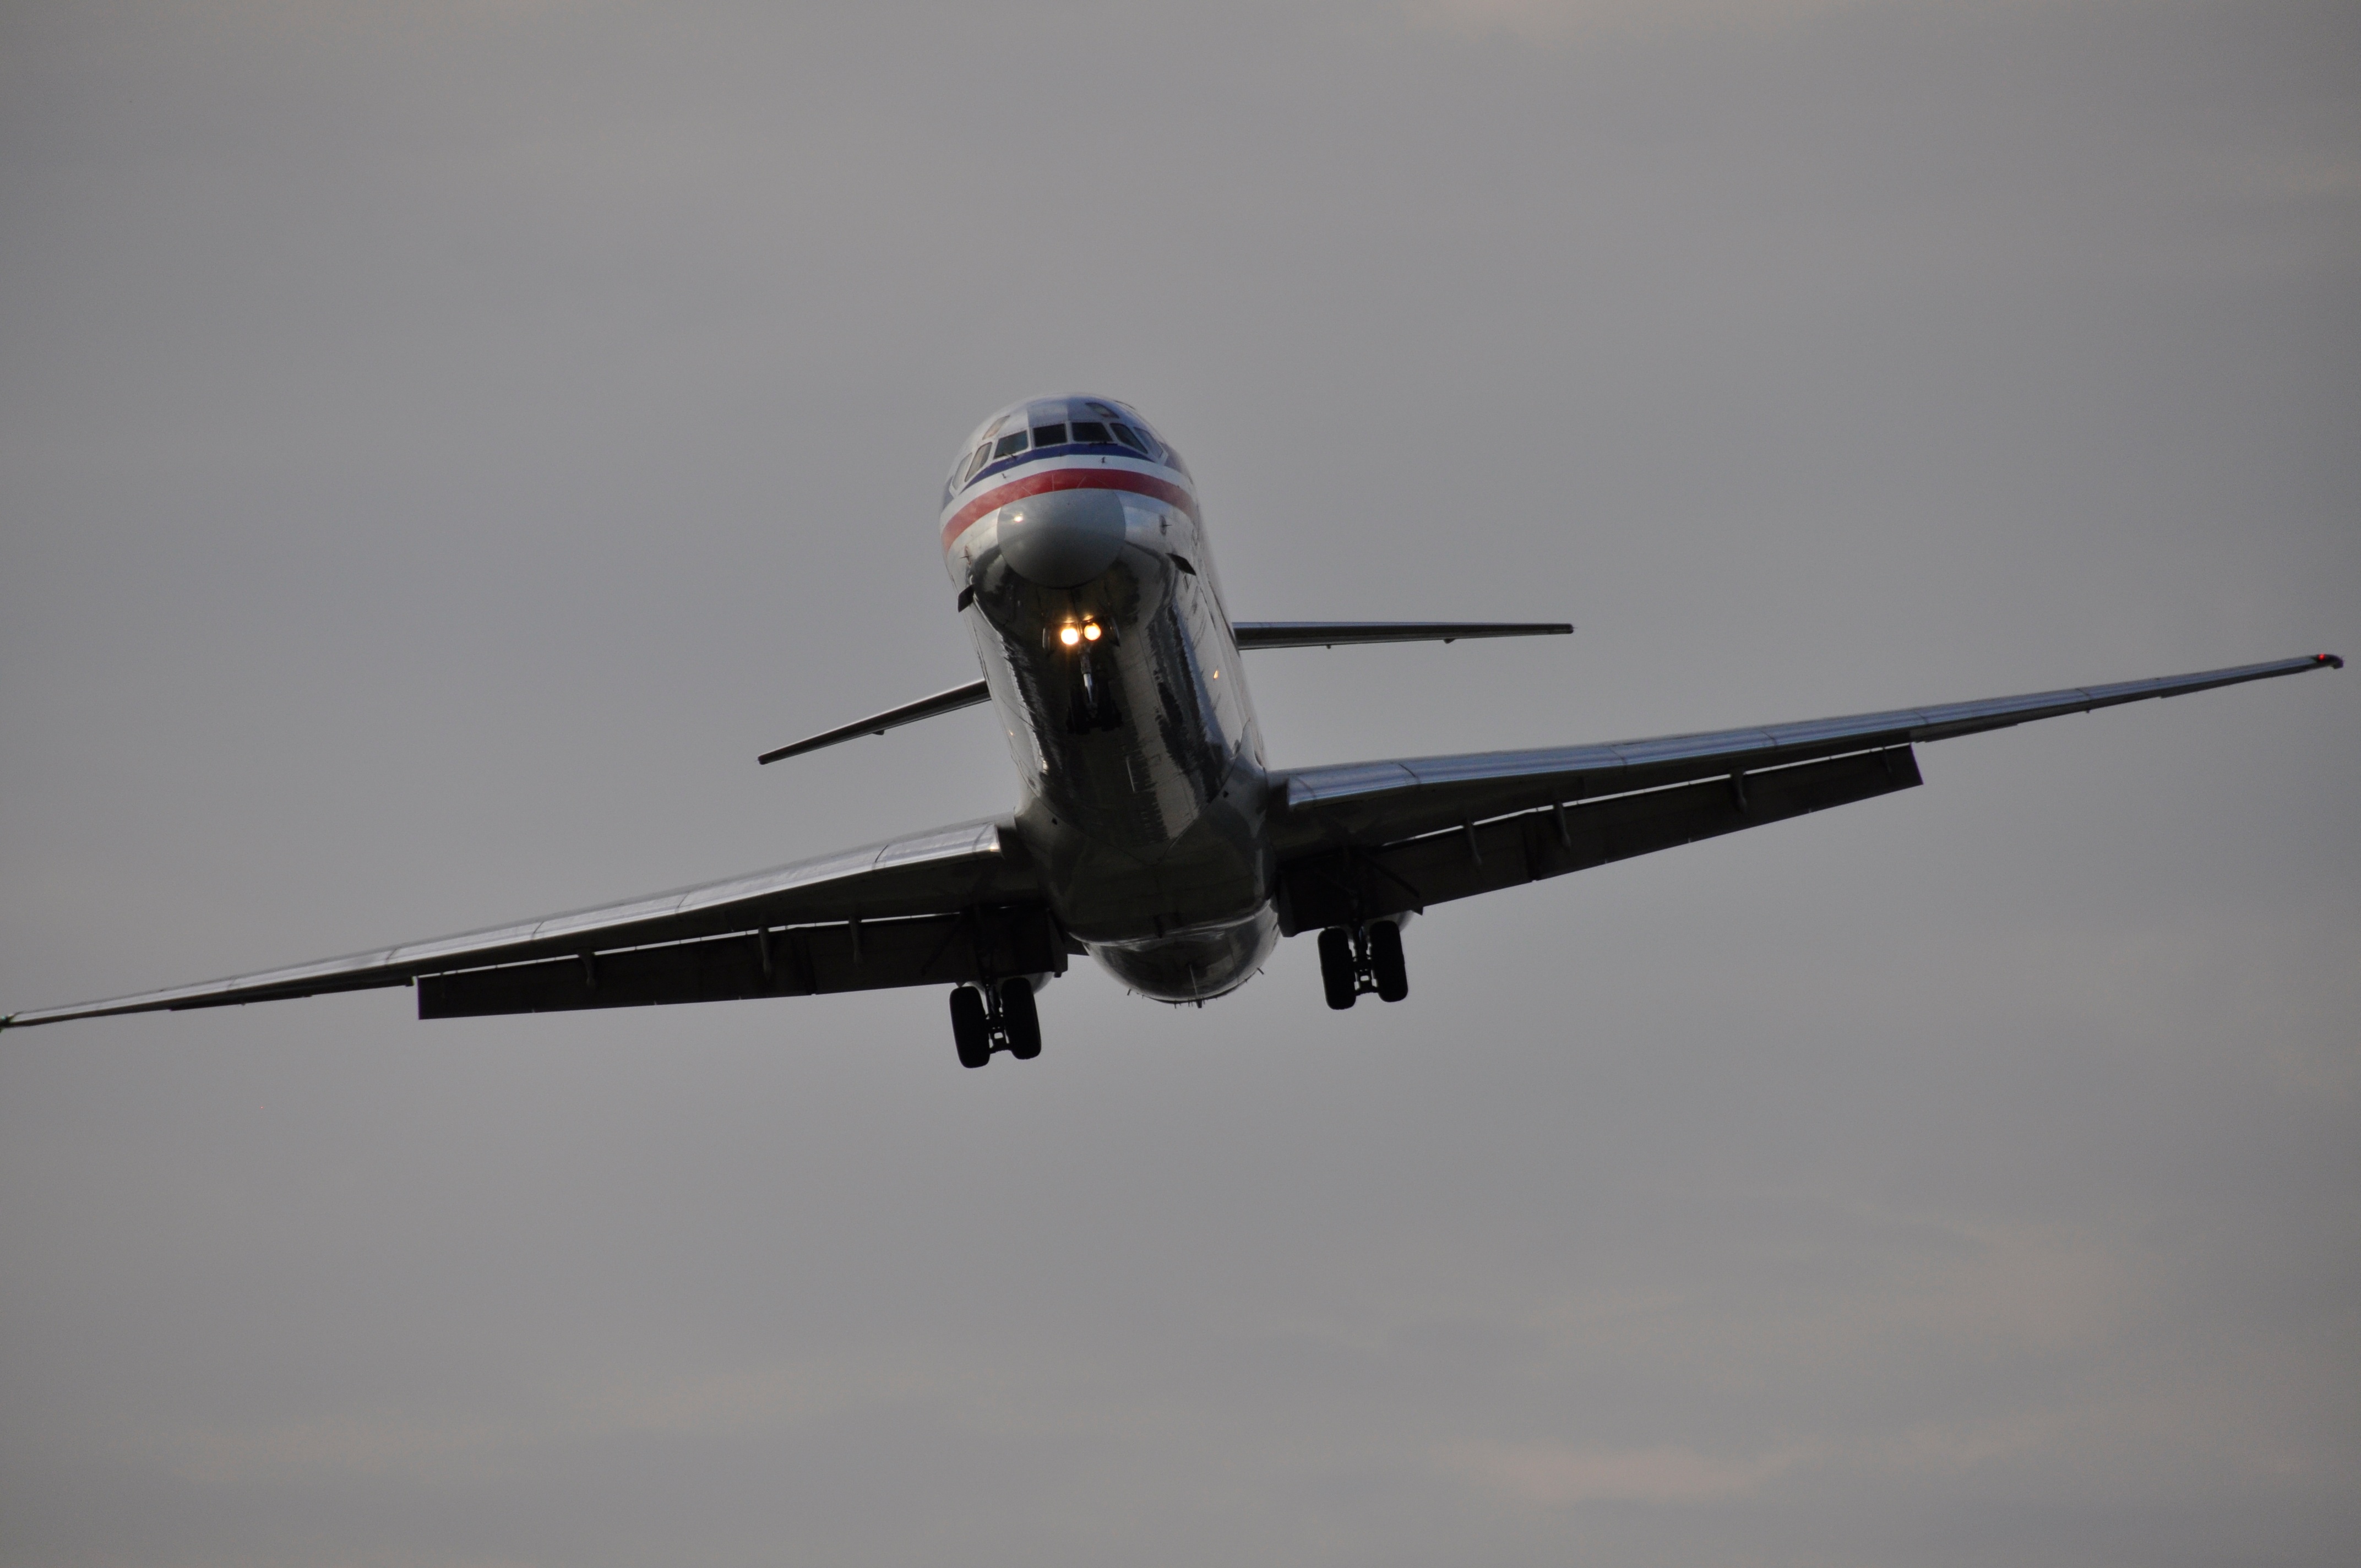
wing, airplane, aircraft, vehicle, airline, aviation, flight, airliner, takeoff, air show, air force, jet aircraft, aerobatics, atmosphere of earth, narrow body aircraft, aircraft engine, general aviation